Taxis of Canada

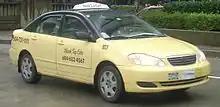
A 2005-08 Vancouver Toyota Corolla taxicab.

In Vancouver, BC, taxicabs are allowed to operate within the Vancouver area, including Vancouver International Airport and Vancouver Island.